Pieter Aertsen

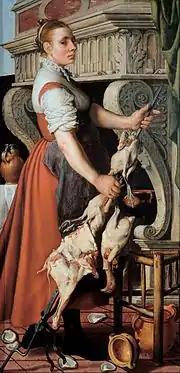
"The cook", 1559

Aertsen was born in Amsterdam, and was apprenticed to Allaert Claesz. He later travelled to the Southern Netherlands and took up residence in Antwerp, first with his compatriot Jan Mandijn. Aertsen became a member of Antwerp's Guild of Saint Luke. In the official books of the Guild he is recorded as "Langhe Peter, schilder" (Tall Peter, painter). In 1542 he became a citizen ("poorter") of Antwerp. Aertsen returned to Amsterdam in 1555–56.